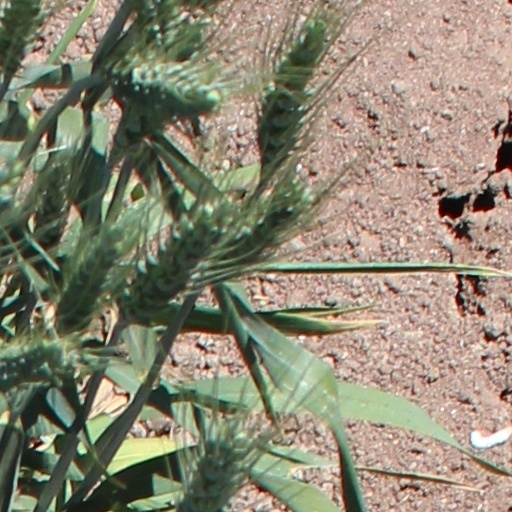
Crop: wheat